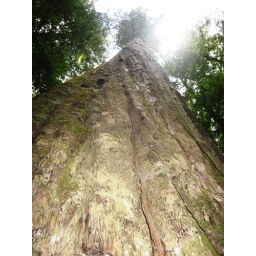
The is the tree that is described on the sign in the previous pic...